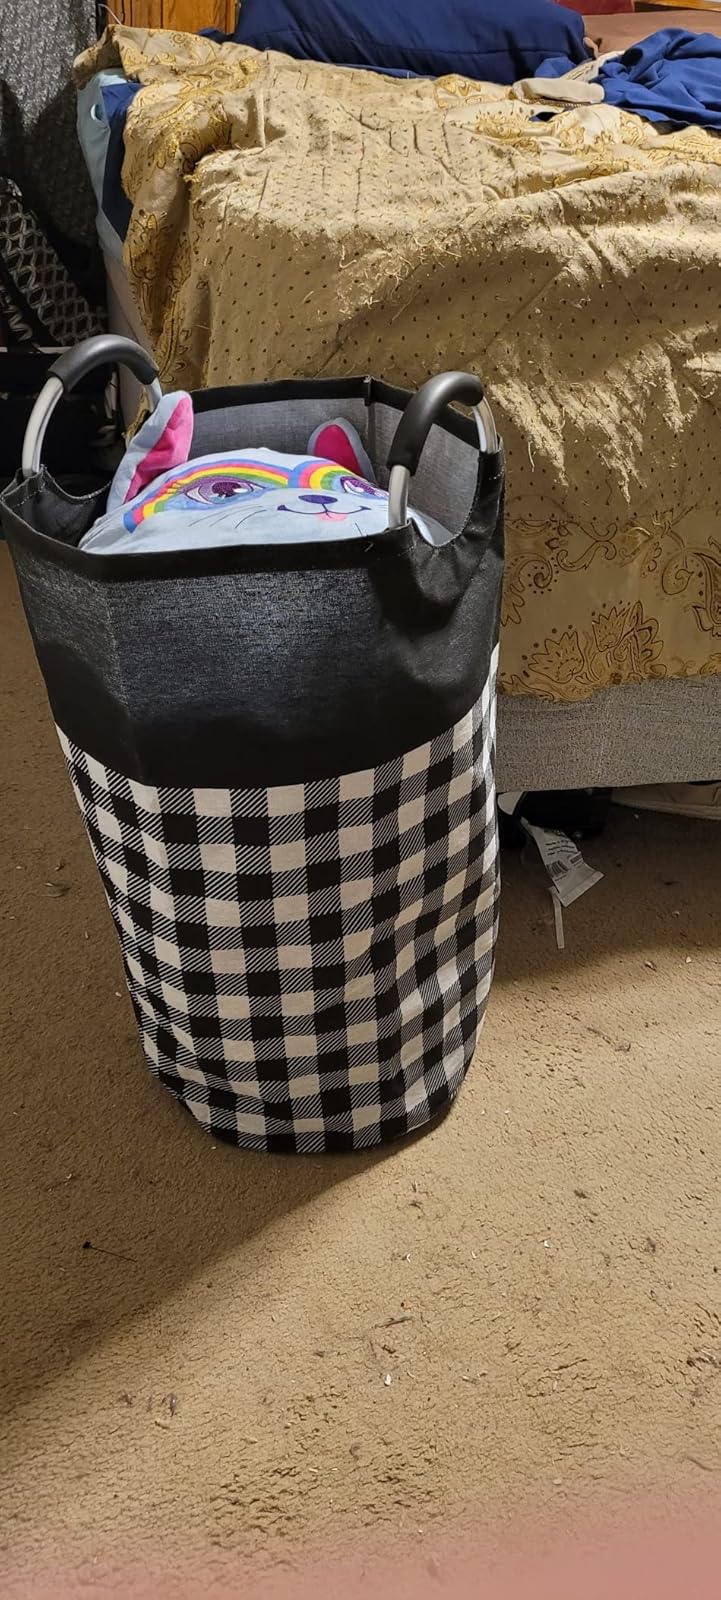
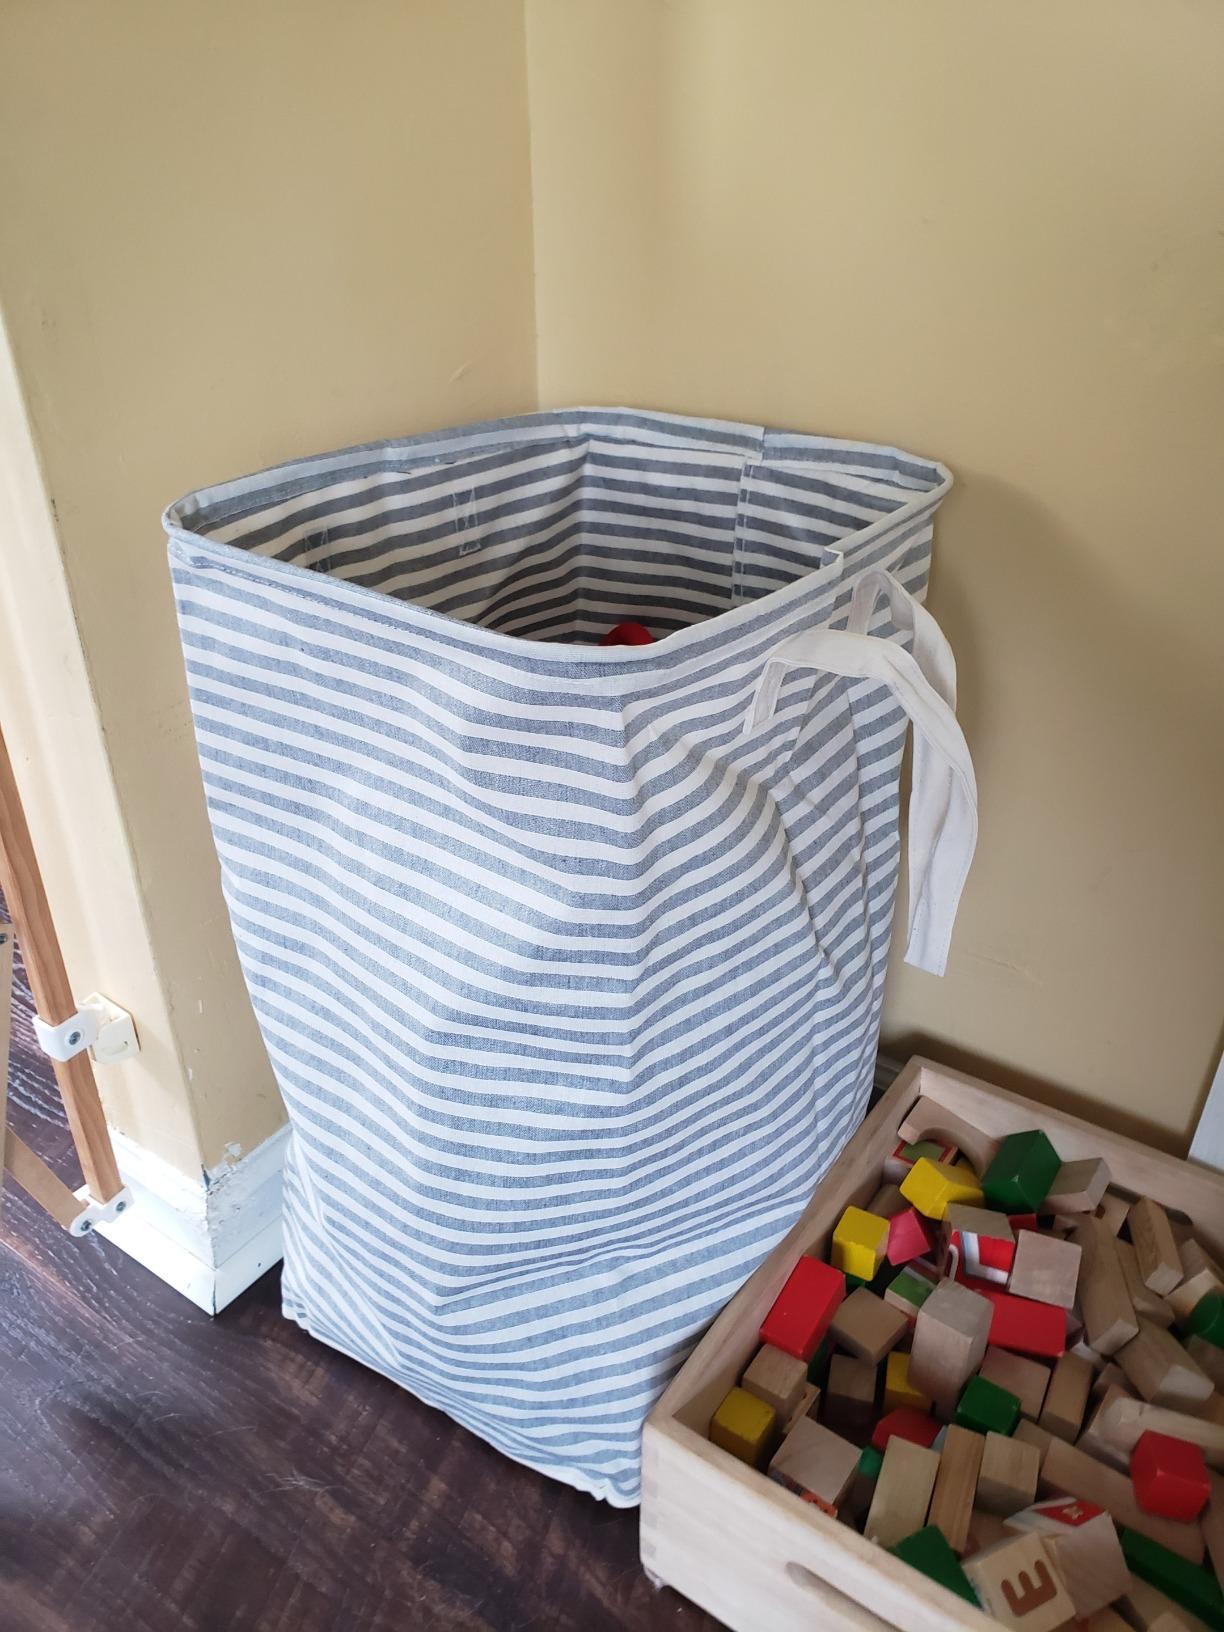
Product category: items_hamper
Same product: no